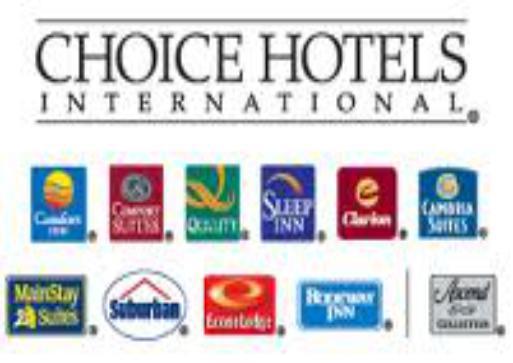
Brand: Choice Hotels
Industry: Others